Rafał Antoniewski

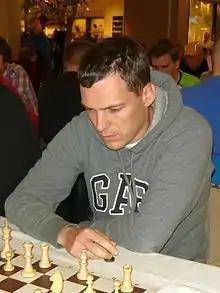
Antoniewski in 2014 (Bydgoszcz)

Rafał Antoniewski (born 3 December 1980) is a Polish chess grandmaster.